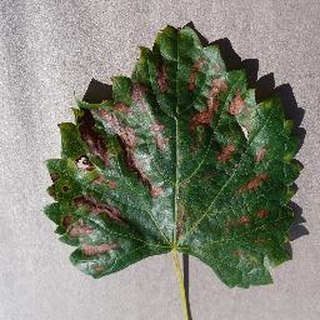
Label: grape_esca_black_measles